Battle of Fort Beauséjour

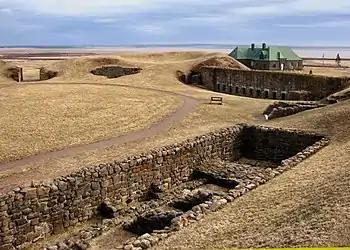
View of Fort Beauséjour showing the foundation of the Officers Quarters in the foreground, the modern (1930s) museum in the middle ground, and Cumberland Basin in the background. Monckton approached the fort from Aulac Ridge, which would be behind the observer.

Another important figure at Fort Beauséjour at this time was Thomas Pichon, who having originally studied medicine in France, was the Commander's secretary at Fort Beauséjour. When Fort Beauséjour was affected by an epidemic of food poisoning, Pichon traveled to Fort Lawrence to discuss his medical notes with the English surgeon. The conclusion was that a poisonous herb was being used in food, instead of the parsley the French thought they were using. From this, Pichon became friendly and on good terms with the English at Fort Lawrence, visiting the fort regularly as he felt that people did not recognize his value at Fort Beauséjour. Pichon did not trust either Commander Vergor or the priest Abbé Le Loutre who, while underneath Vergor in the hierarchy, was the real figure in charge. Pichon eventually met the commander at Fort Lawrence, Captain George Scott, and was hired as a spy. Pichon stated that he agreed to become a spy because he believed that the British nation was superior to the French nation, but it is more likely that he wanted monetary gain and despised his superiors at Fort Beauséjour. For a year preceding the Siege of Beauséjour, Pichon gave crucial military information such as maps and battle plans to the English. (Some Acadians also worked as spies for the British.) After the events of 1755, Thomas Pichon began his new life as Thomas Tyrell, a subject of King George II. Later in his life Pichon came to regret his treason against the French.